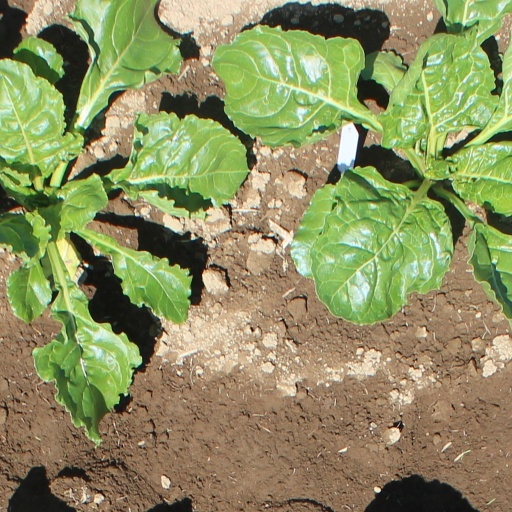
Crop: sugar beet